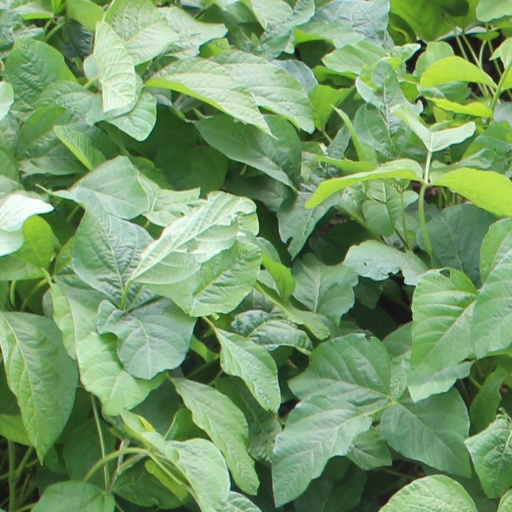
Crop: soybean